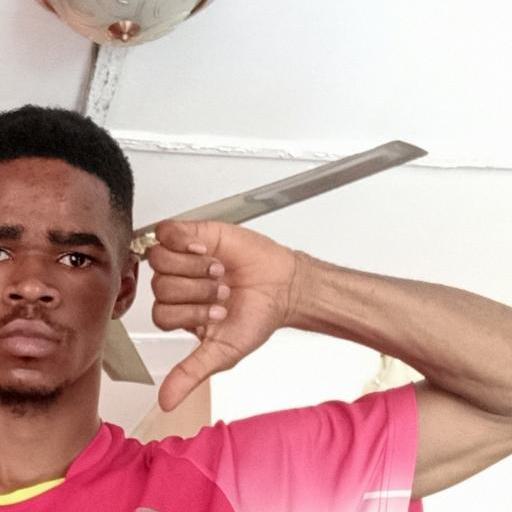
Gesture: dislike